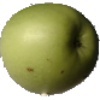
Label: apple_granny_smith